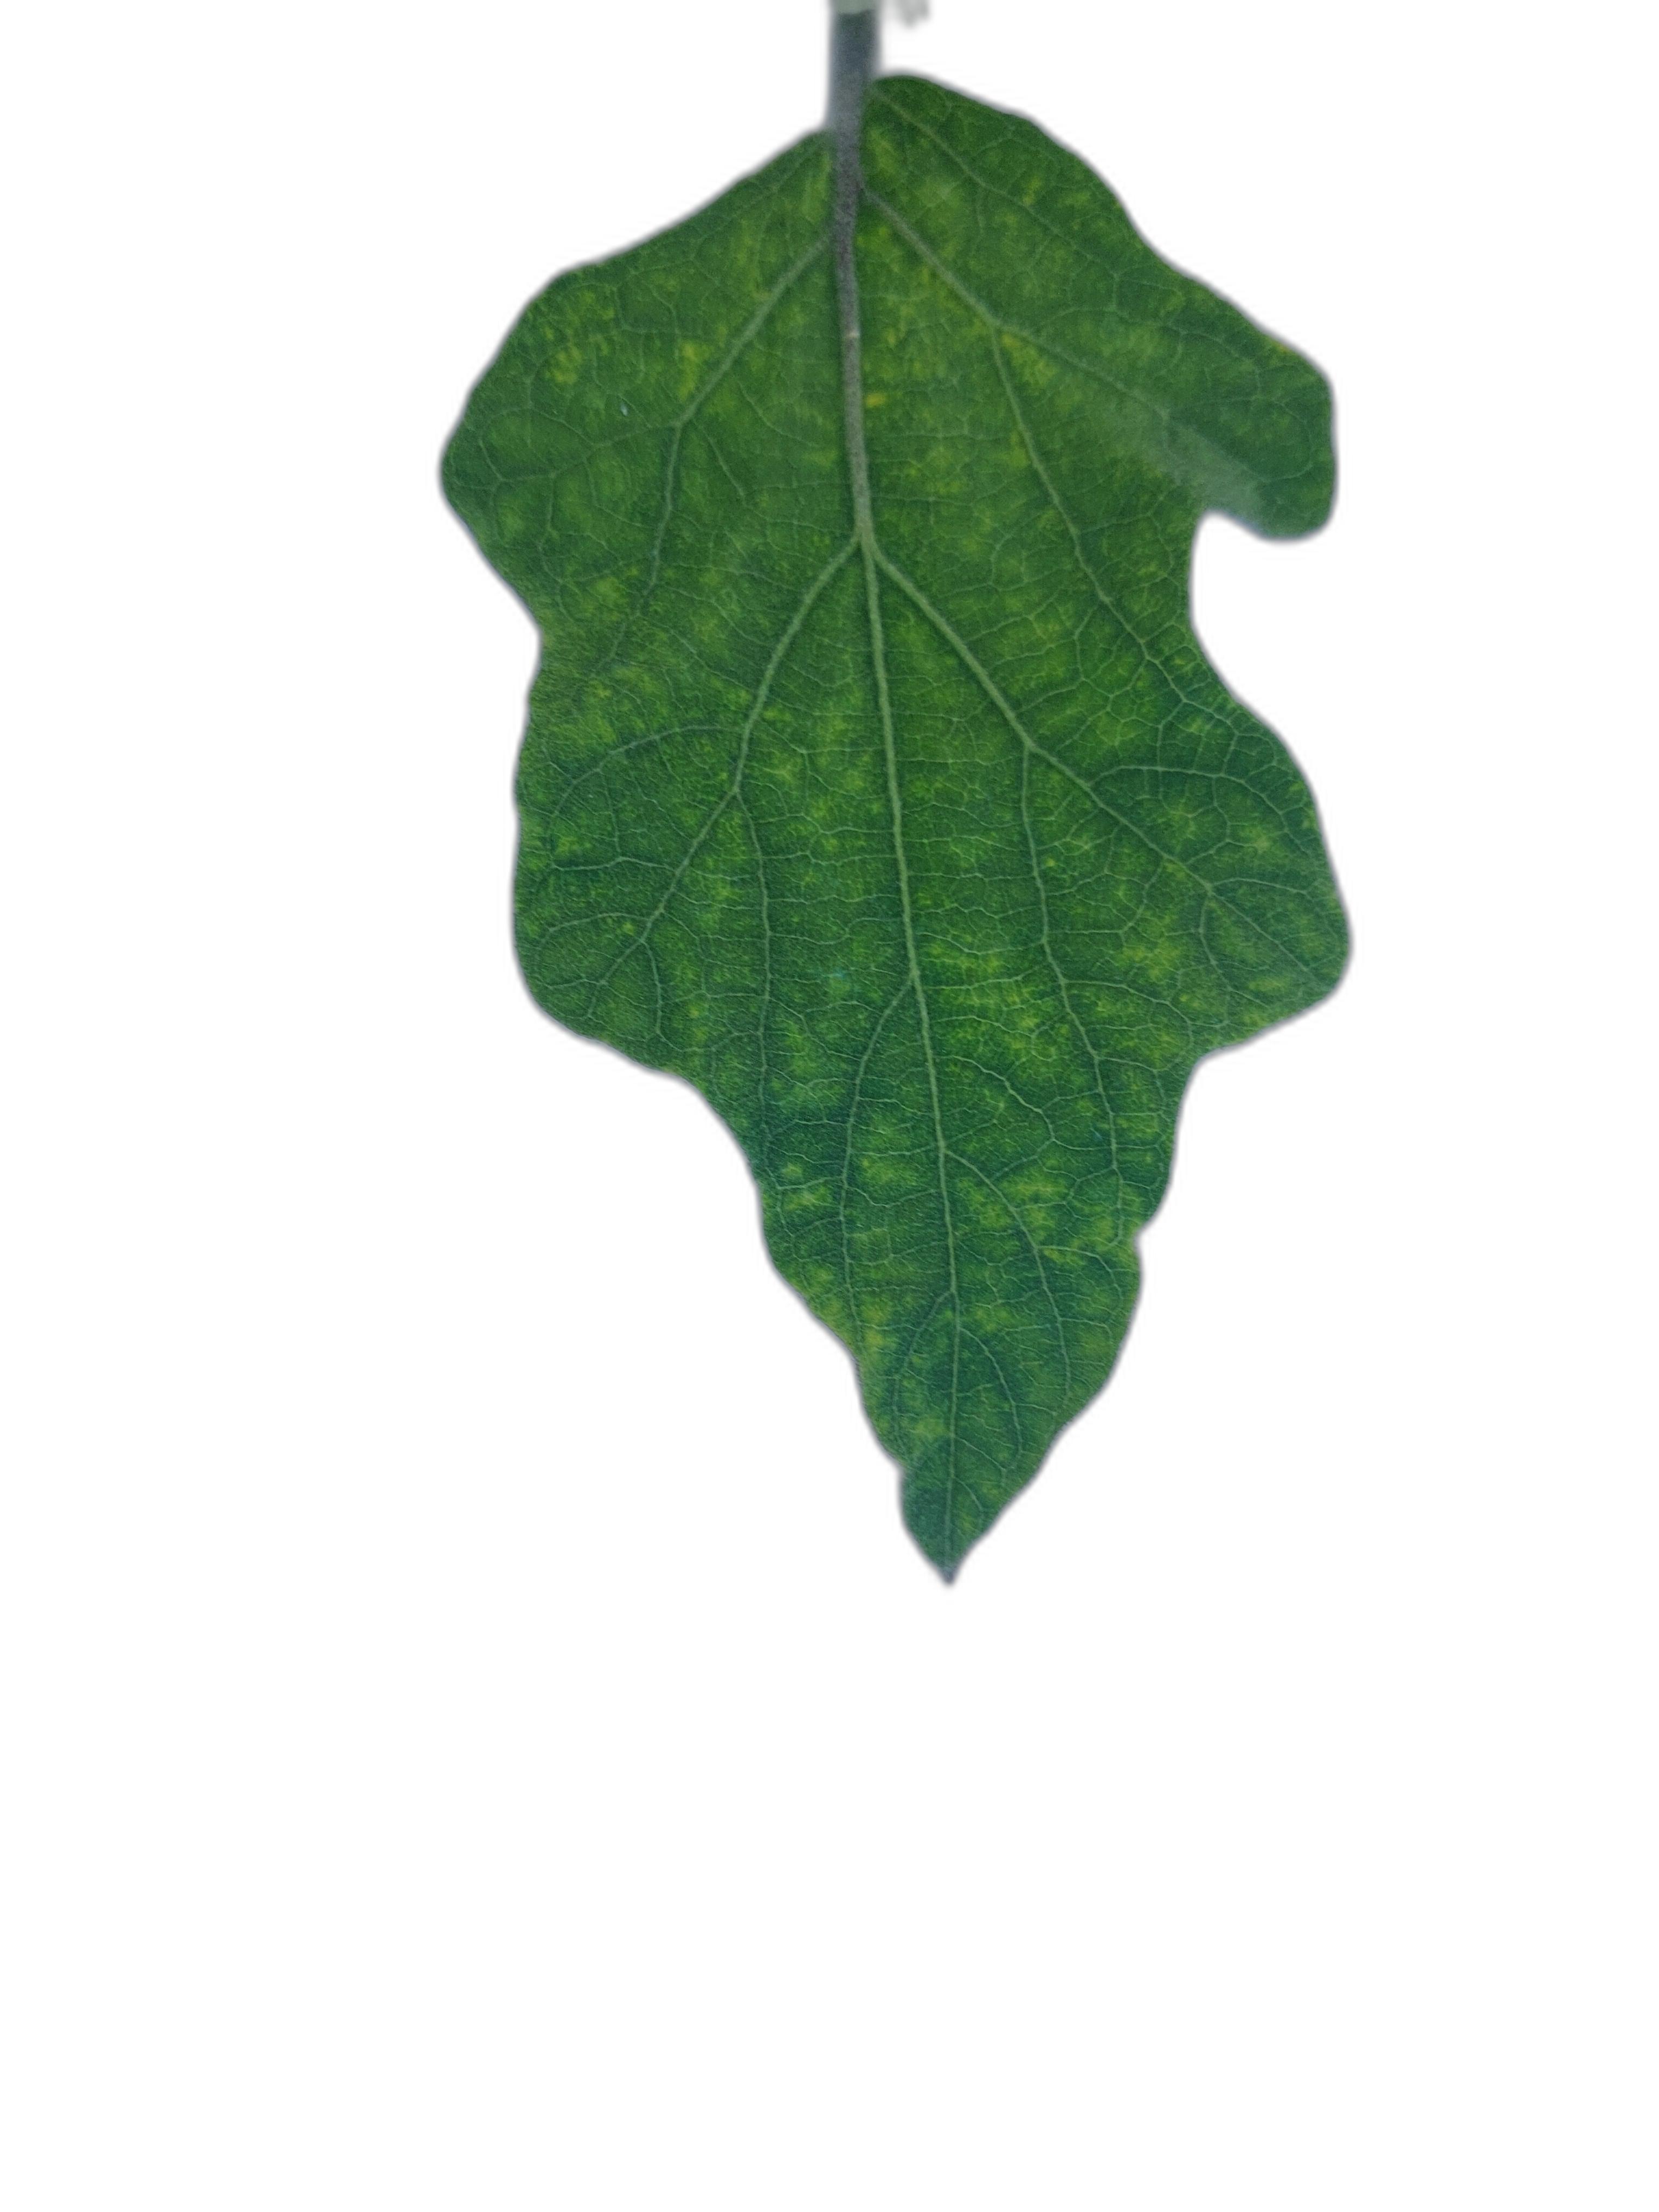
Label: Healthy Leaf